Russell Bodine

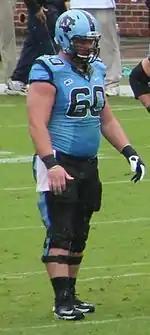
Bodine with the North Carolina Tar Heels in 2013

As a junior, he primarily played center again, but also was moved along the offensive line. On December 30, 2013, he announced his decision to forgo his final year of eligibility and enter the 2014 NFL draft.